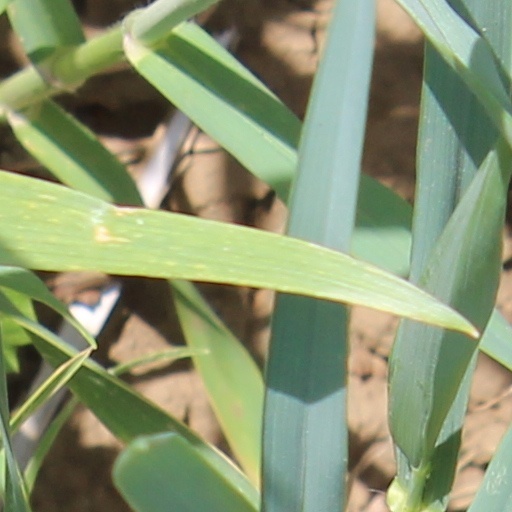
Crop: wheat